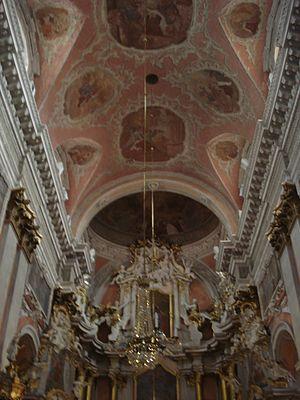
L'église Sainte-Thérèse est une église paroissiale catholique de style baroque, située au sud de la vieille ville de Vilnius, à proximité de la porte de l'Aurore et du monastère orthodoxe du Saint-Esprit.